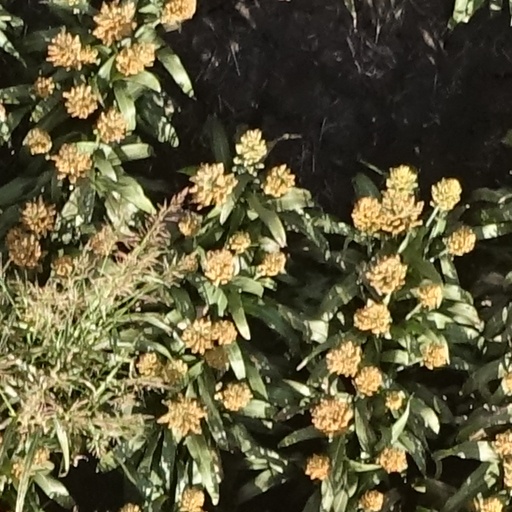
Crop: sorghum